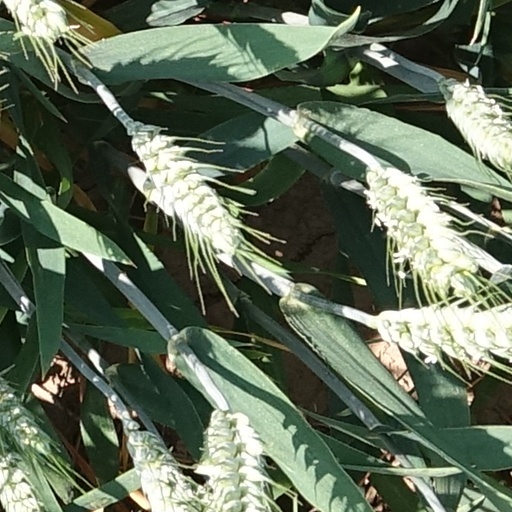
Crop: wheat